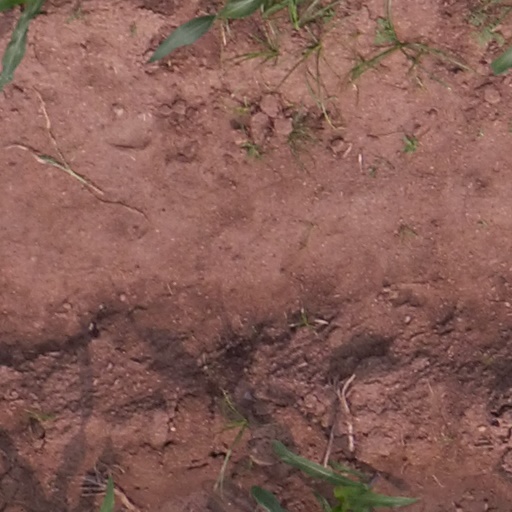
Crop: maize; corn